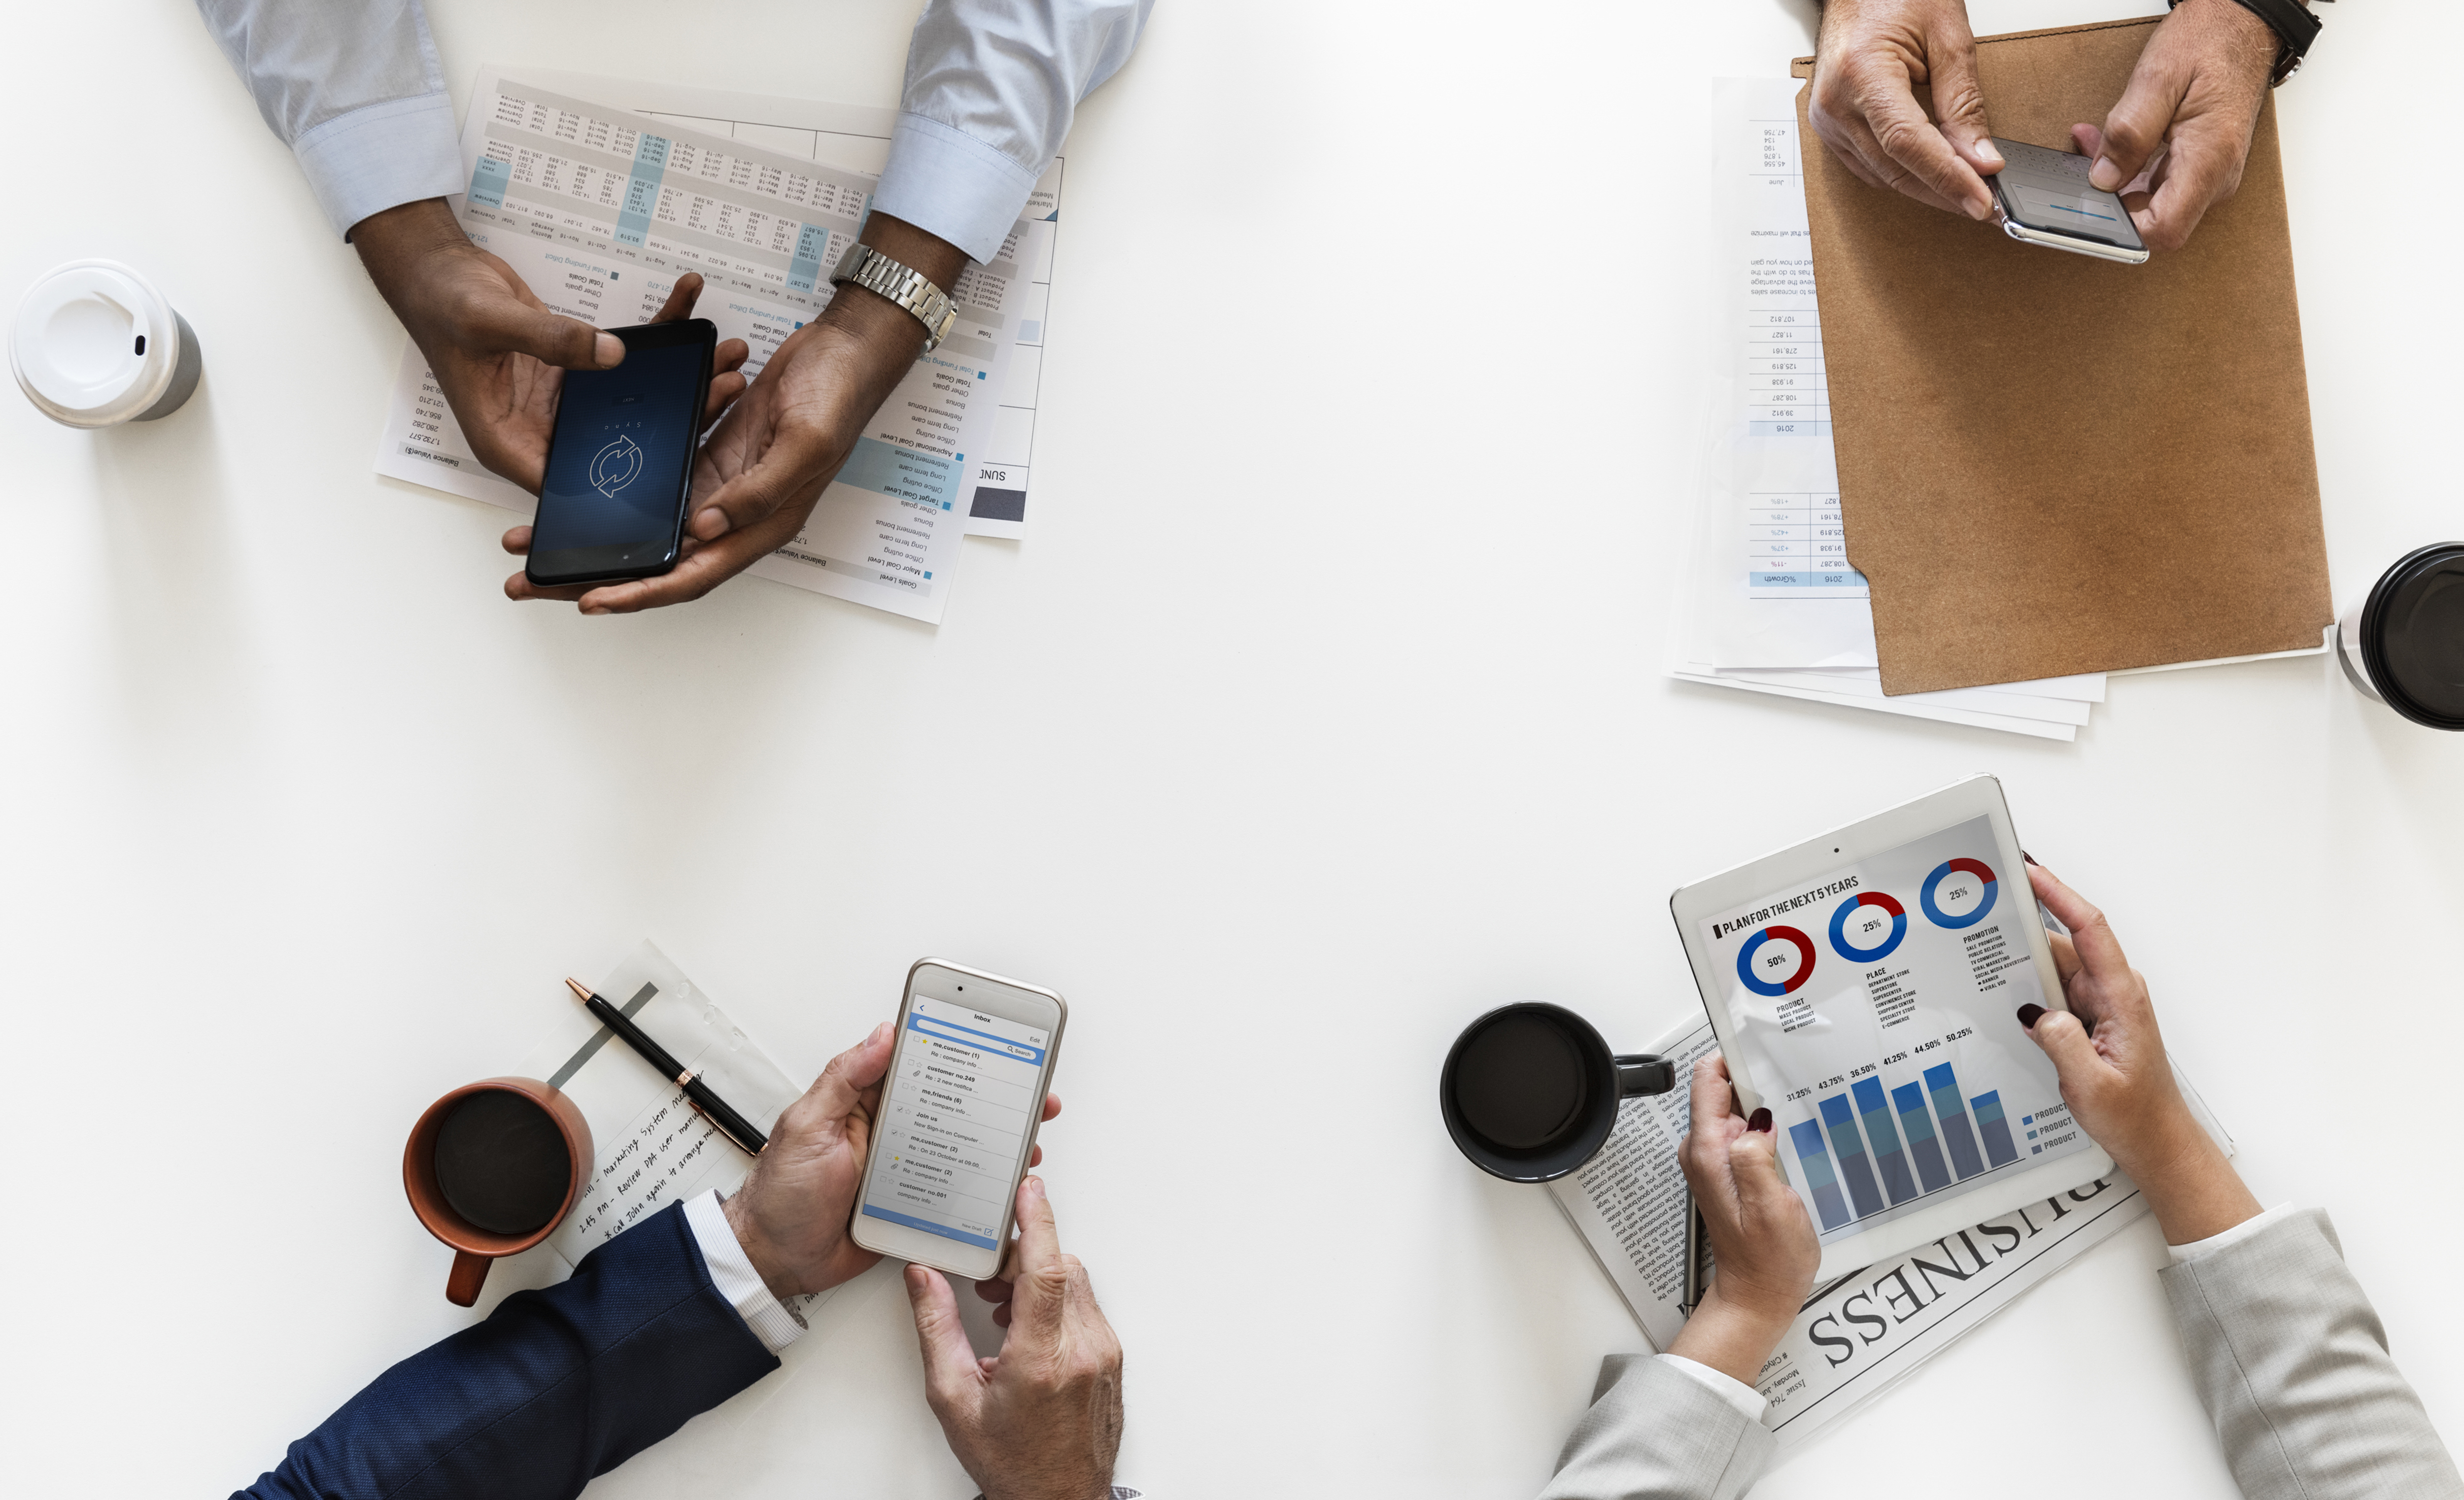
aerial, african american, african descent, america, american, analysis, black, business, business people, businessmen, caucasian, clouds, company, data, data analysis, digital device, entrepreneur, flat lay, flatlay, graph, group, hands, investment, isolated on white, marketing, meeting, mobile phone, network, office, people, planning, progress, report, research, results, startup, statistics, strategy, summary, target, team, technology, together, using, white background, wireless, working, jeans, arm, hand, footwear, design, leg, textile, leather, wallet, finger, paper, wrist, fashion accessory, shoe, bag, sleeve, gesture, denim